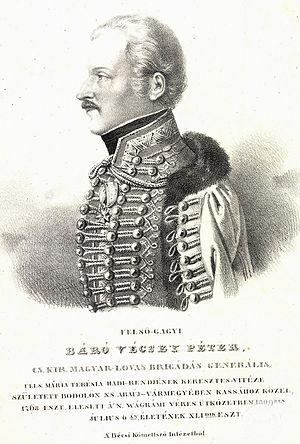
Peter von Vécsey, de son nom complet Peter Vécsey de Hernádvécse et Hajnácskeő, né le 13 juillet 1768 à Moldava nad Bodvou en Hongrie et mort le 21 juillet 1809 à Mikulov en Autriche, est un officier général d'origine hongroise au service de la monarchie des Habsbourg. Membre de la petite noblesse autrichienne en sa qualité de baron, il se fait un nom en dirigeant des unités de cavalerie et obtient tous les grades jusqu'à celui de général en 1808. Il commande une brigade indépendante lors de la campagne de 1809 et est mortellement blessé à la tête de ses troupes sur le champ de bataille.